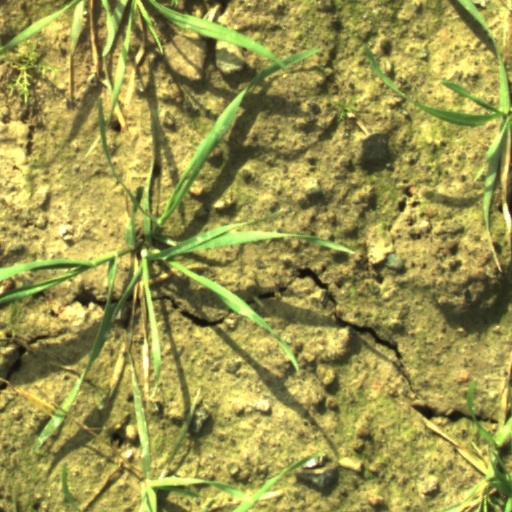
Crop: wheat